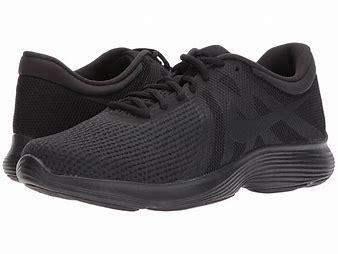
Brand: Nike
Model: Revolution 4